Philip Goldson

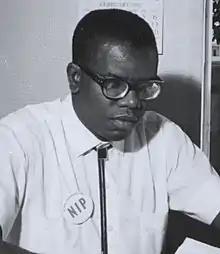
Goldson in 1965

Philip Stanley Wilberforce Goldson (25 July 1923 – 3 October 2001) was a Belizean newspaper editor, activist and politician. He served in the House of Representatives of Belize as member for the Albert constituency from 1965 to 1998 and twice as a minister. Goldson was a founding member of both of Belize's current major political parties, the People's United Party (PUP) in the 1950s and the United Democratic Party (UDP) in the 1970s. He was also the leading spokesman of the hardline anti-Guatemalan territorial claims National Alliance for Belizean Rights party in the 1990s.